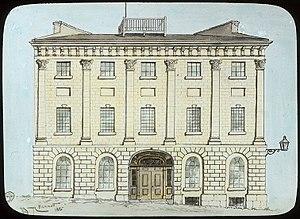
La Commission géologique du Canada ou CGC fait partie du secteur des Sciences de la Terre de Ressources naturelles Canada. La CGC est également appelée Geological Survey of Canada en anglais. Elle est responsable de la collecte de données géologiques au Canada, ainsi que du développement des ressources naturelles du Canada et de la protection de l'environnement.